Zinaida Greceanîi

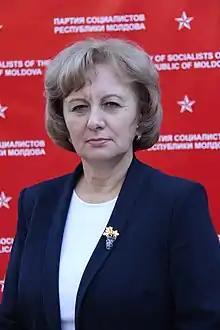
Greceanîi in 2014

Zinaida Greceanîi (born 7 February 1956) is a Moldovan politician. She was the President of the Moldovan Parliament between 8 June 2019 to 26 July 2021. Greceanîi was previously also the Prime Minister of Moldova from 31 March 2008 to 14 September 2009. She led the Party of Socialists of the Republic of Moldova (PSRM) from 2016 to 2020 and was previously a member of the Party of Communists of the Republic of Moldova (PCRM). She was Moldova's first female Prime Minister and was the second female Communist head of government in Europe, preceded only by Premier Milka Planinc of former Yugoslavia. She has been referred to by her colleagues in PSRM as the "Moldovan Margaret Thatcher".